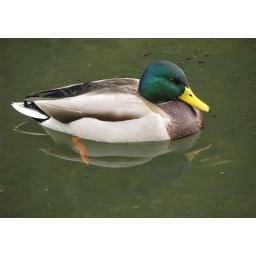
Reflecting in the clear water